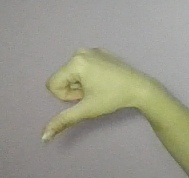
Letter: waw